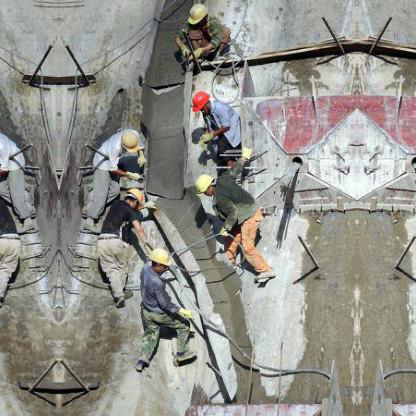
Objects in the image:
label: helmet
label: helmet
label: helmet
label: helmet
label: helmet
label: helmet